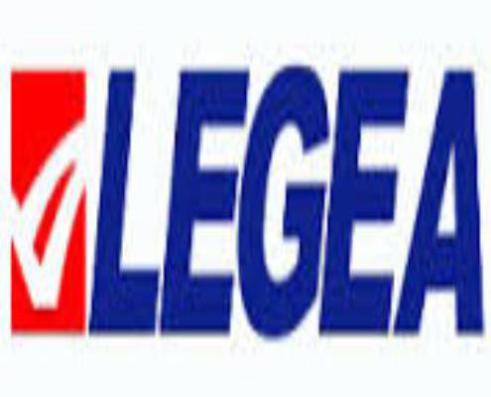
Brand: legea-2
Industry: Sports